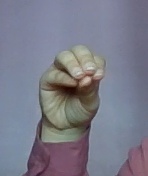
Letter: ha